Thomas Robinet

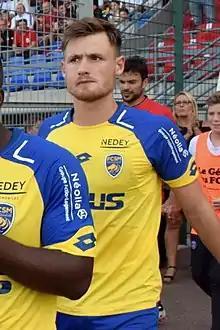
Robinet in 2017

Thomas Robinet (born 18 August 1996) is a French professional footballer who plays as a forward for Dutch club Almere City.